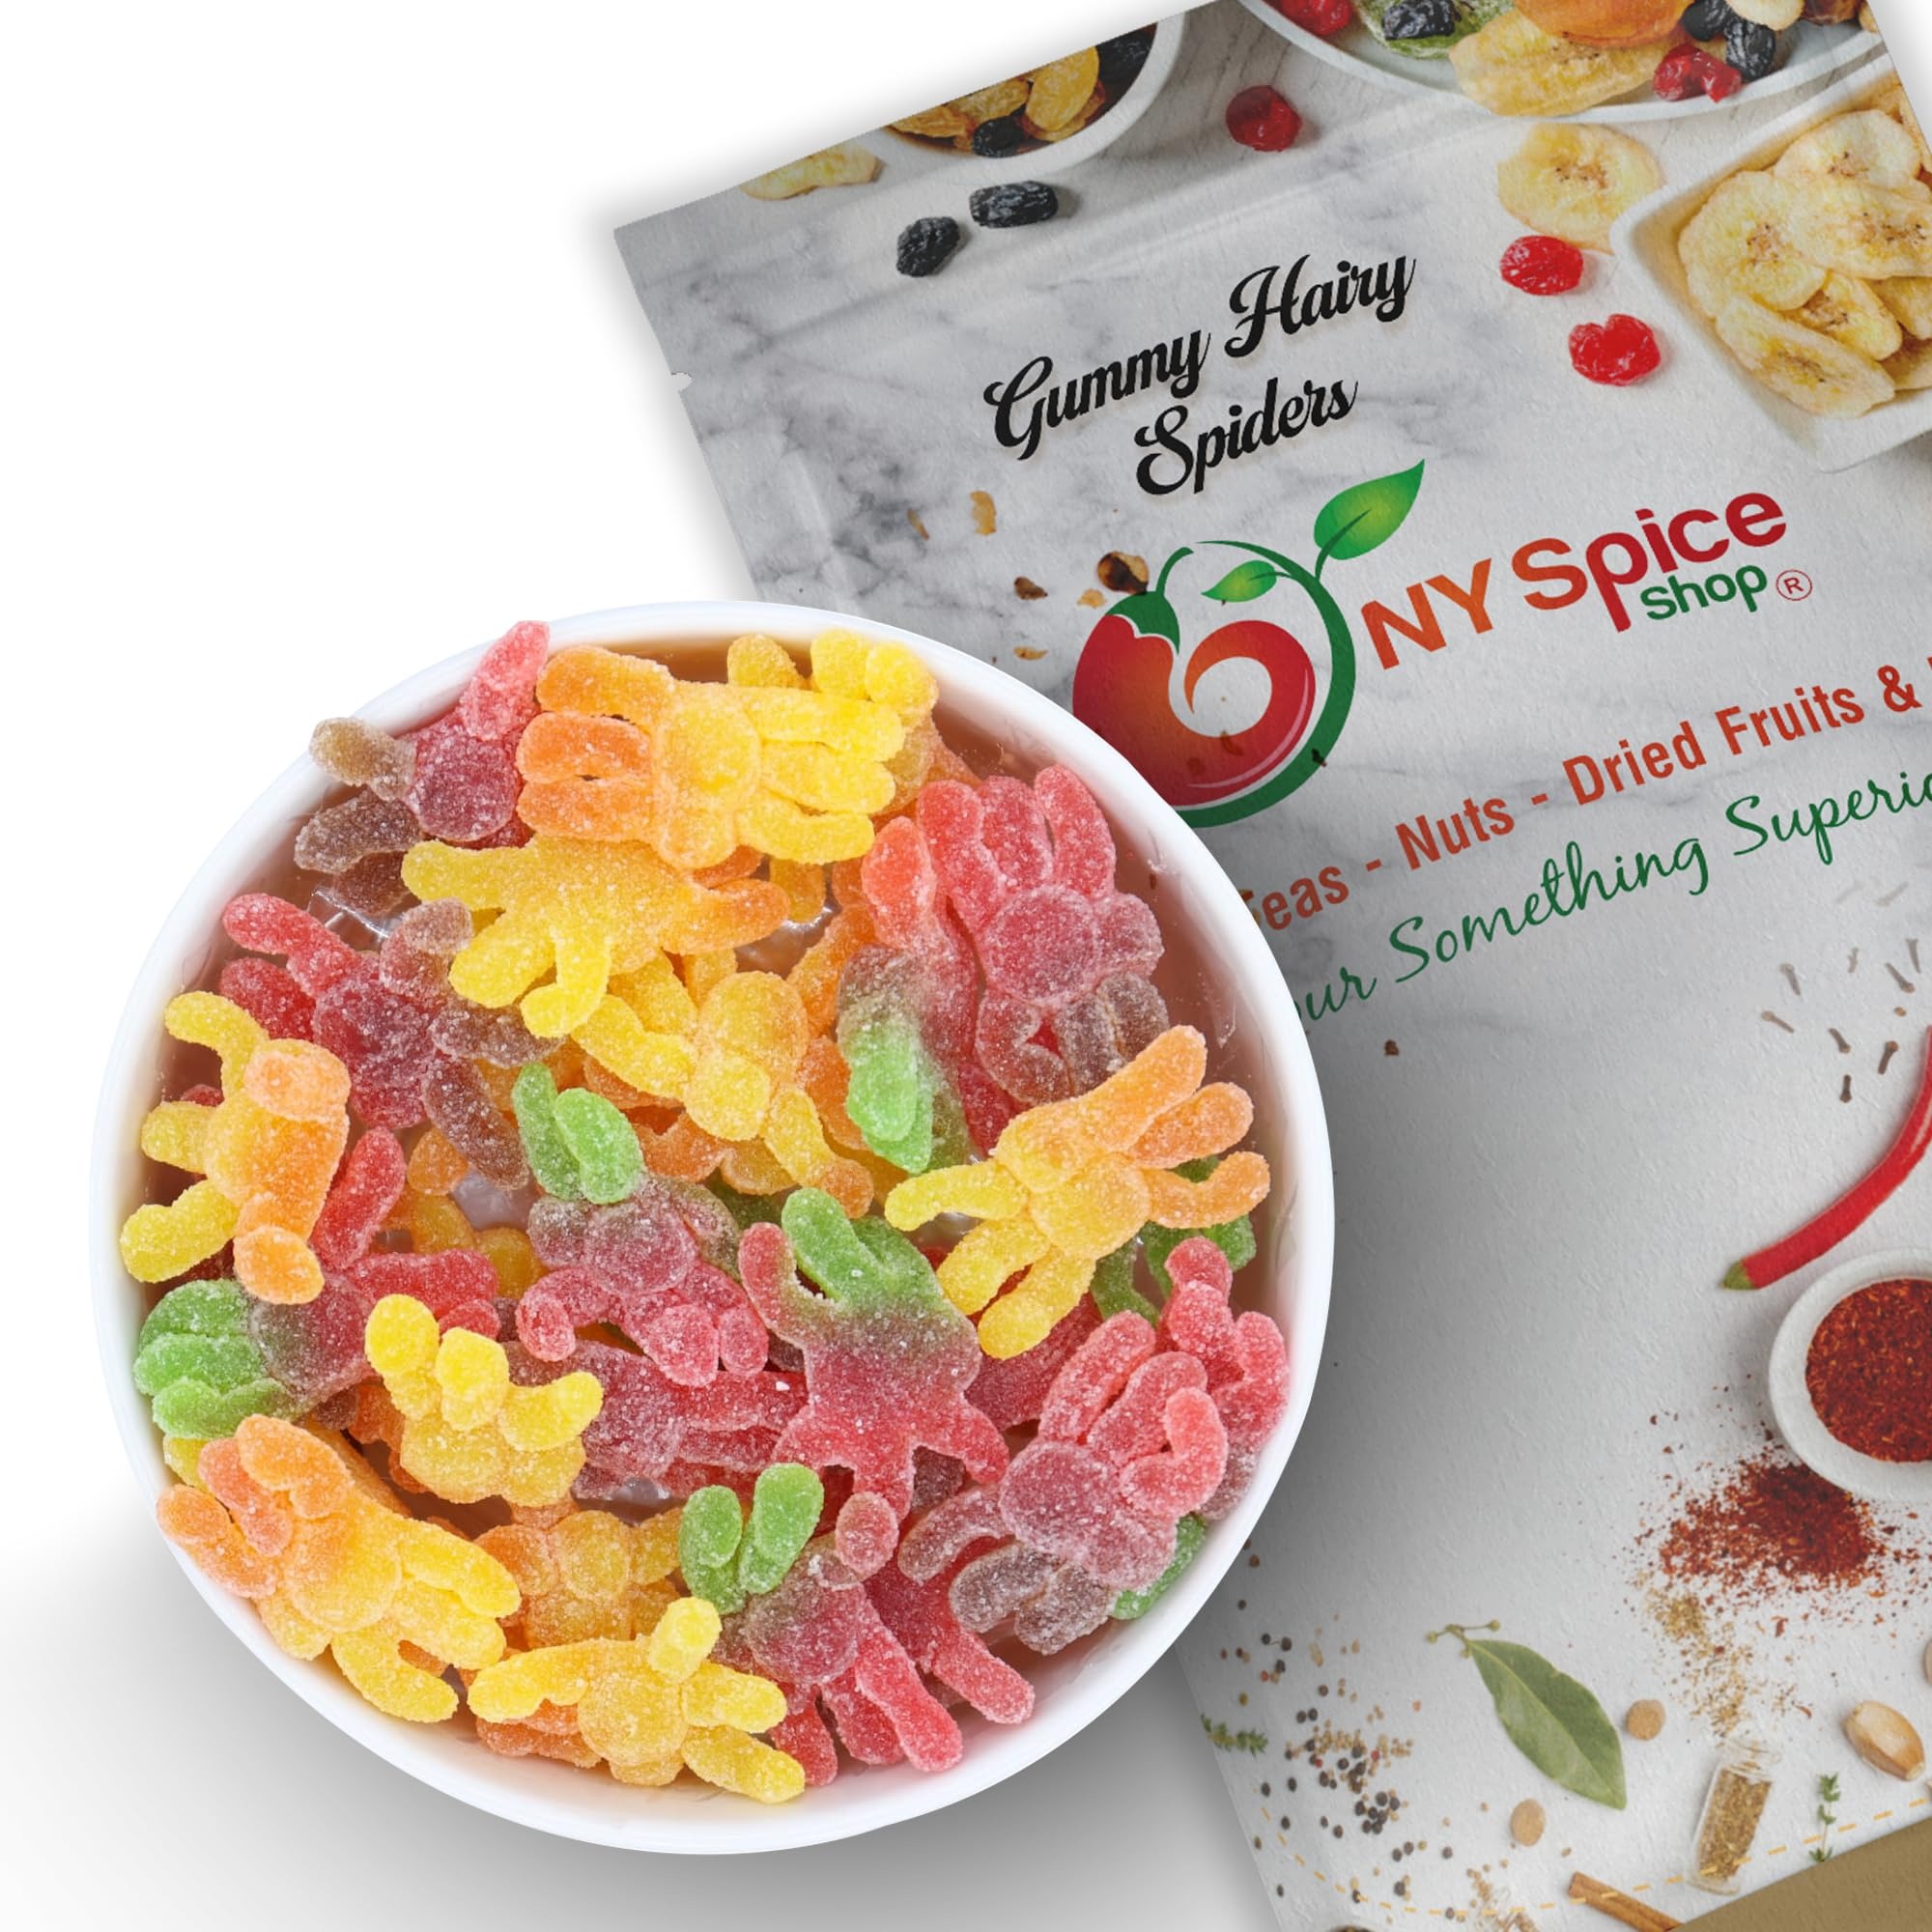
Item Name: NY Spice Shop Gummy Hairy Spider Candy - 8 Ounce Spider Shaped Candy - Hairy Spiders Gummies - Edible Spider Gummy Snacks - Spider Candy Bulk Ideal for Party Decoration
Bullet Point: Item weight: 0.5 pounds
Product Description: SPOOKY DELIGHTS AWAIT WITH BULK HALLOWEEN TREATS GUMMY SPIDER CANDY Snacks CANDY ELEVATE YOUR HALLOWEEN CANDY BULK CHEAP WITH SCARY-GOOD FRUIT FLAVORS, IMPRESS GUESTS, AND SATISFY YOUR SPOOKY CRAVINGS WITH HALLOWEEN THEMED CANDY BULK. UNLEASH THE THRILLS WITH BULK HALLOWEEN CANDY - Sink your teeth into these bulk halloween treats eerie Hair Spiders Gummies for a hauntingly sweet experience. PERFECTLY CREEPY EDIBLE SPIDER HALLOWEEN SNACKS CANDY - Add a spooky touch to your Halloween with candy that's both delicious and frightfully fun. A TREAT WITH A TWIST BULK HALLOWEEN CANDY - Bold flavors meet creepy shapes—perfect for trick-or-treating or ghostly gatherings. DELICIOUSLY MACABRE HALLOWEEN FOOD DECOR - These Spider Candy Bulk-chilling candies are sure to be a hit with both kids and adults. SPOOK UP YOUR SWEETS EDIBLE HAIRY SPIDER CANDY BULK - Turn any party into a Halloween haunt with these wickedly good treats. SHARE THE FUN WITH FAMILY AND FRIENDS! IMPRESS YOUR GUESTS WITH THESE UNIQUE HALLOWEEN SPIDER CANDY BULK, AND ELEVATE YOUR HALLOWEEN PARTIES, SCHOOL EVENTS, AND MORE WITH A TOUCH OF SPOOKY FUN.
Value: 8.0
Unit: Ounce

Price: 8.99